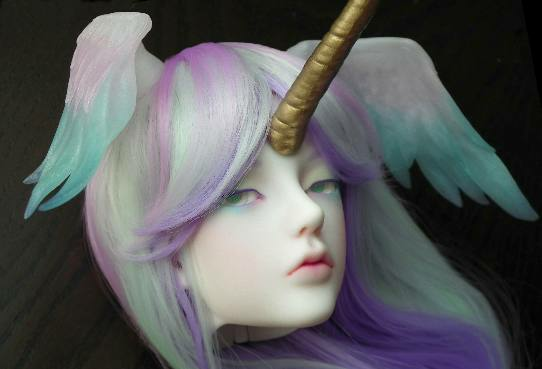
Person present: No